Gochang, Hwasun and Ganghwa Dolmen Sites

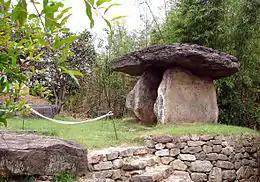
One of the tallest Dolmens at Gochang Dolmen site

This site of dolmens contains the largest and most varied group. They are known as the Jungnim-ri dolmens and are centered in Maesan village, Gochang County, North Jeolla province.